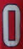
Number: 0